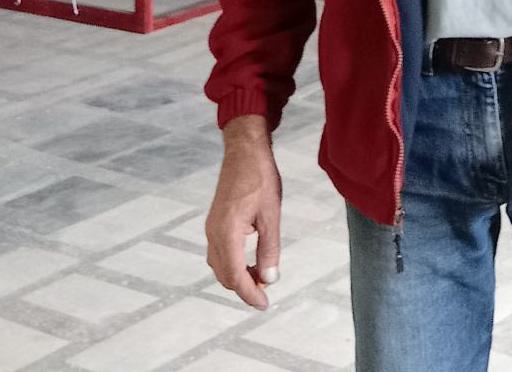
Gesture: no_gesture